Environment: real
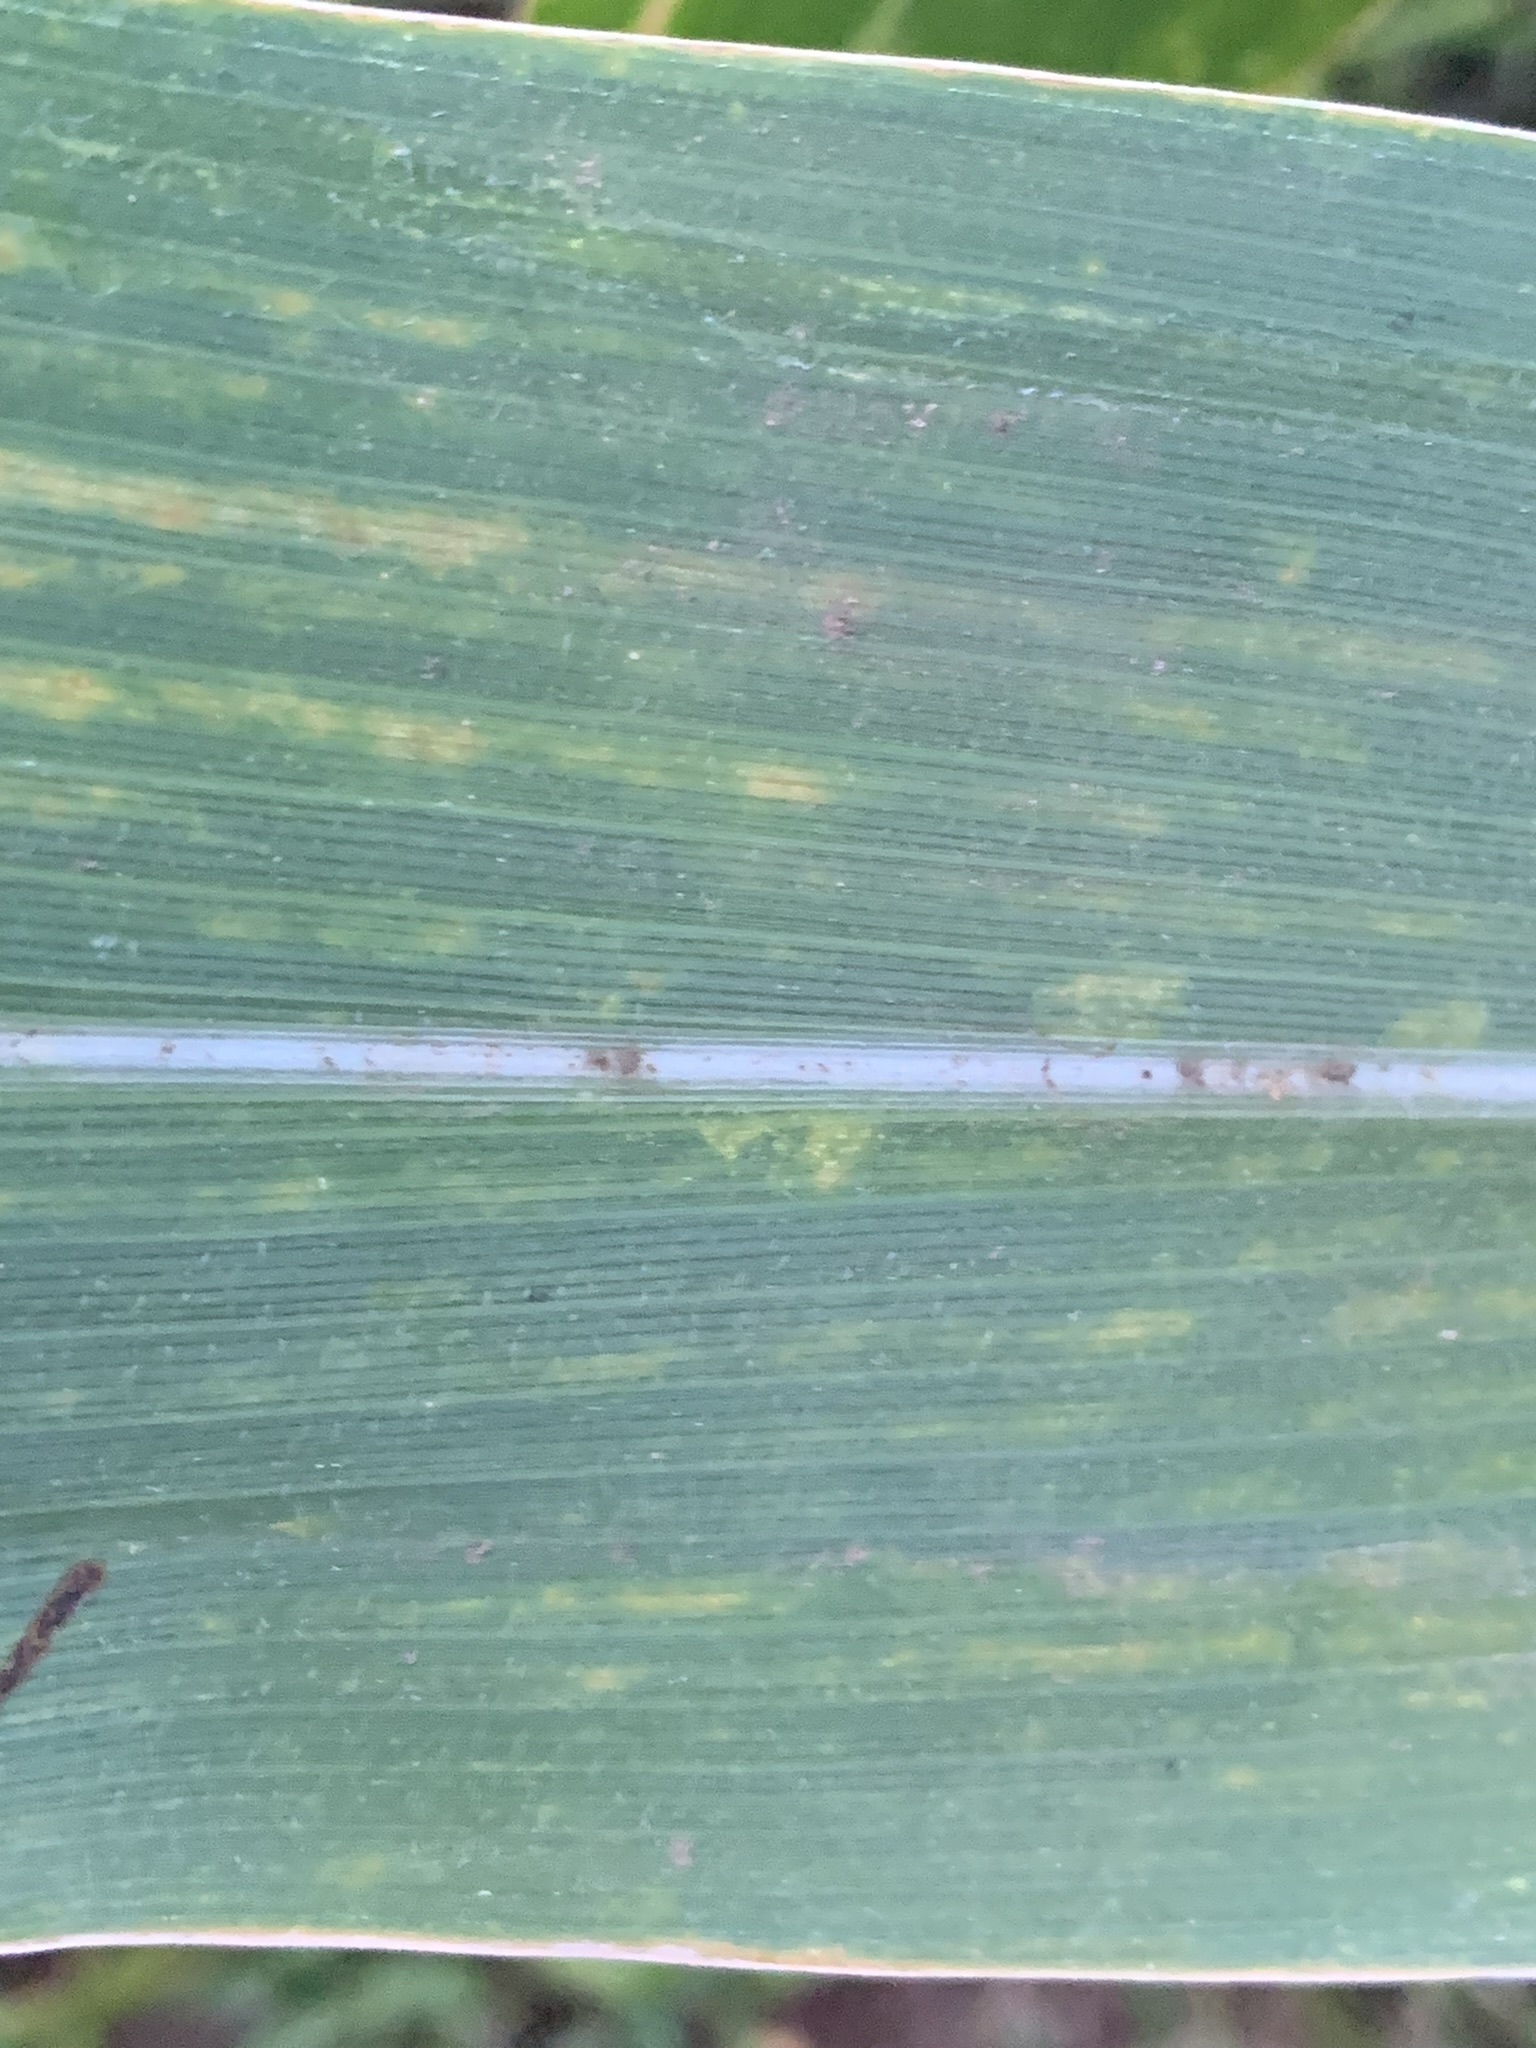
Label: lethal_necrosis